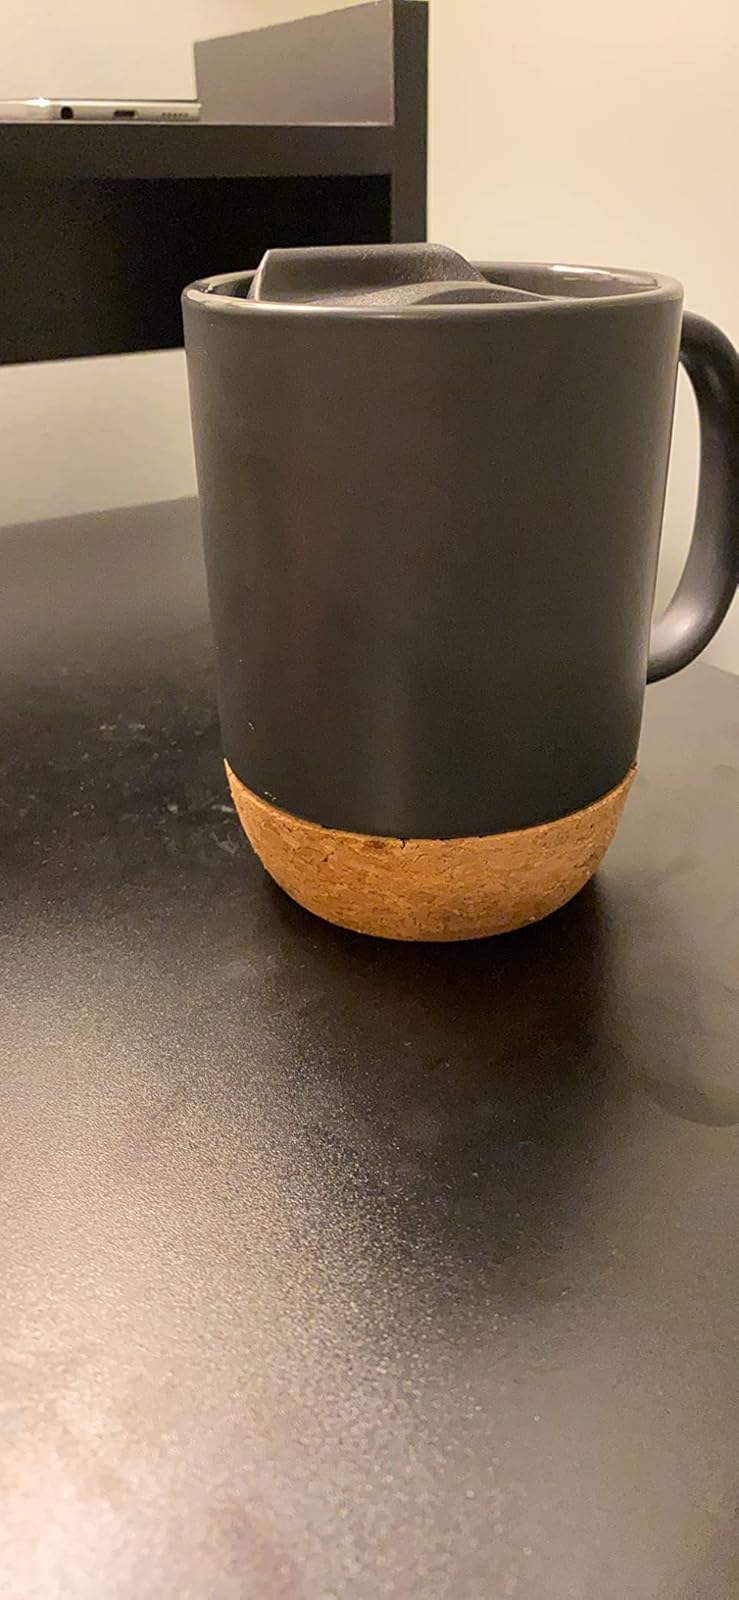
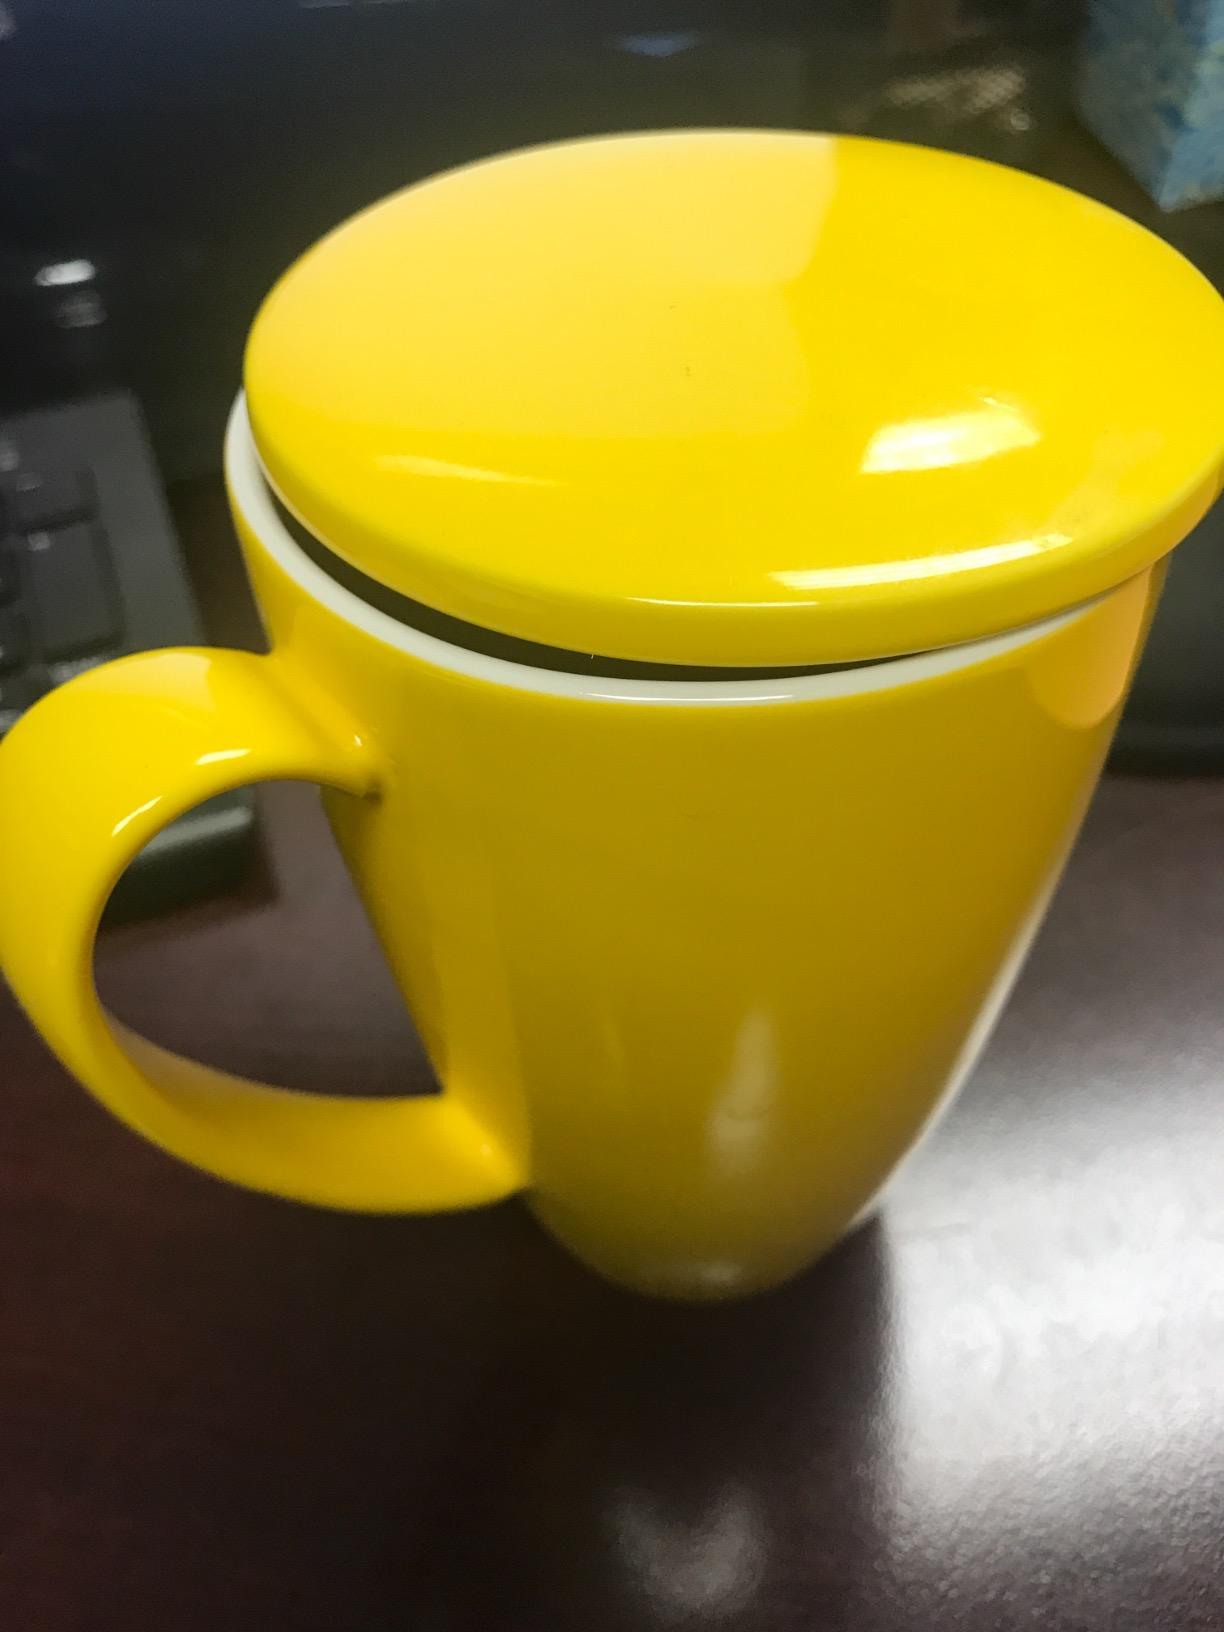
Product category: items_mug
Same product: no